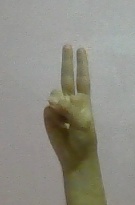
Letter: taa